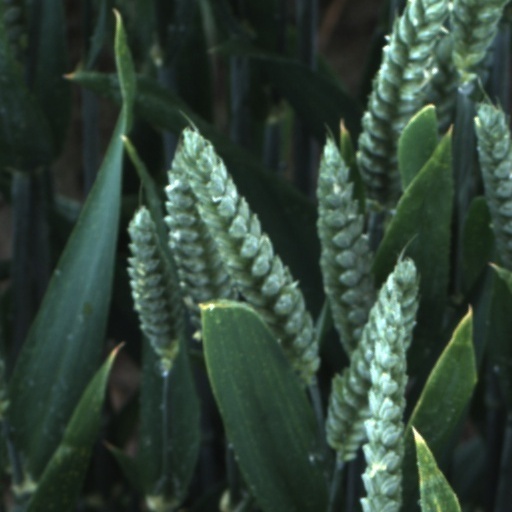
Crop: wheat